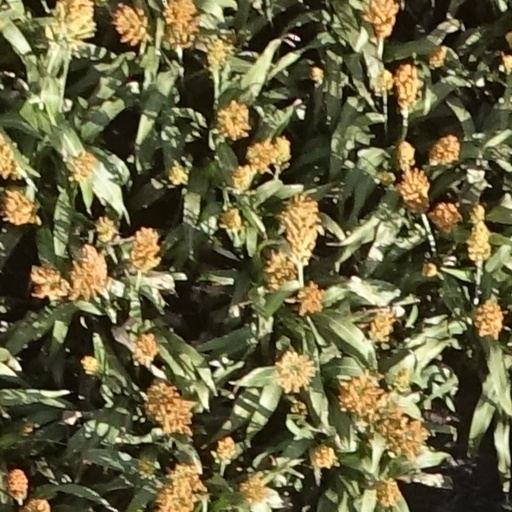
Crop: sorghum